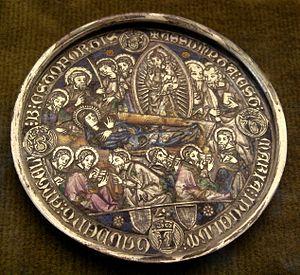
L'émail est une matière fondante, composée de différents minéraux, laquelle, vitrifiée et plus ou moins opaque, peut recevoir différentes couleurs et être appliquée à l'aide du feu sur certains ouvrages d'or, d'argent, de cuivre, etc., pour les orner.